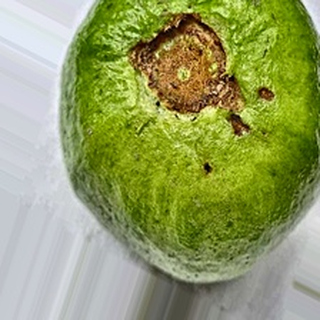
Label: guava_fruit_fly